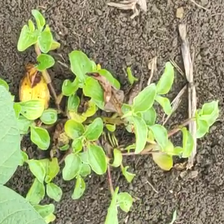
Weed species: Kena_(Commplina_benghalensio)